Sky position (RA, Dec in degrees): 325.005, -0.7088
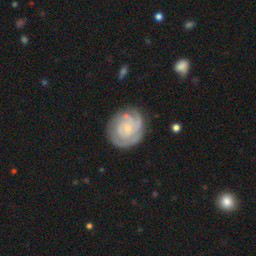
Galaxy morphology: Unbarred Tight Spiral Galaxies